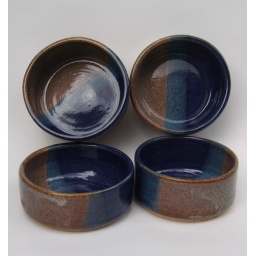
Stoneware bowls glazed in royal blue and a heather tan. Great for dips, condiments or oil for bread dipping.